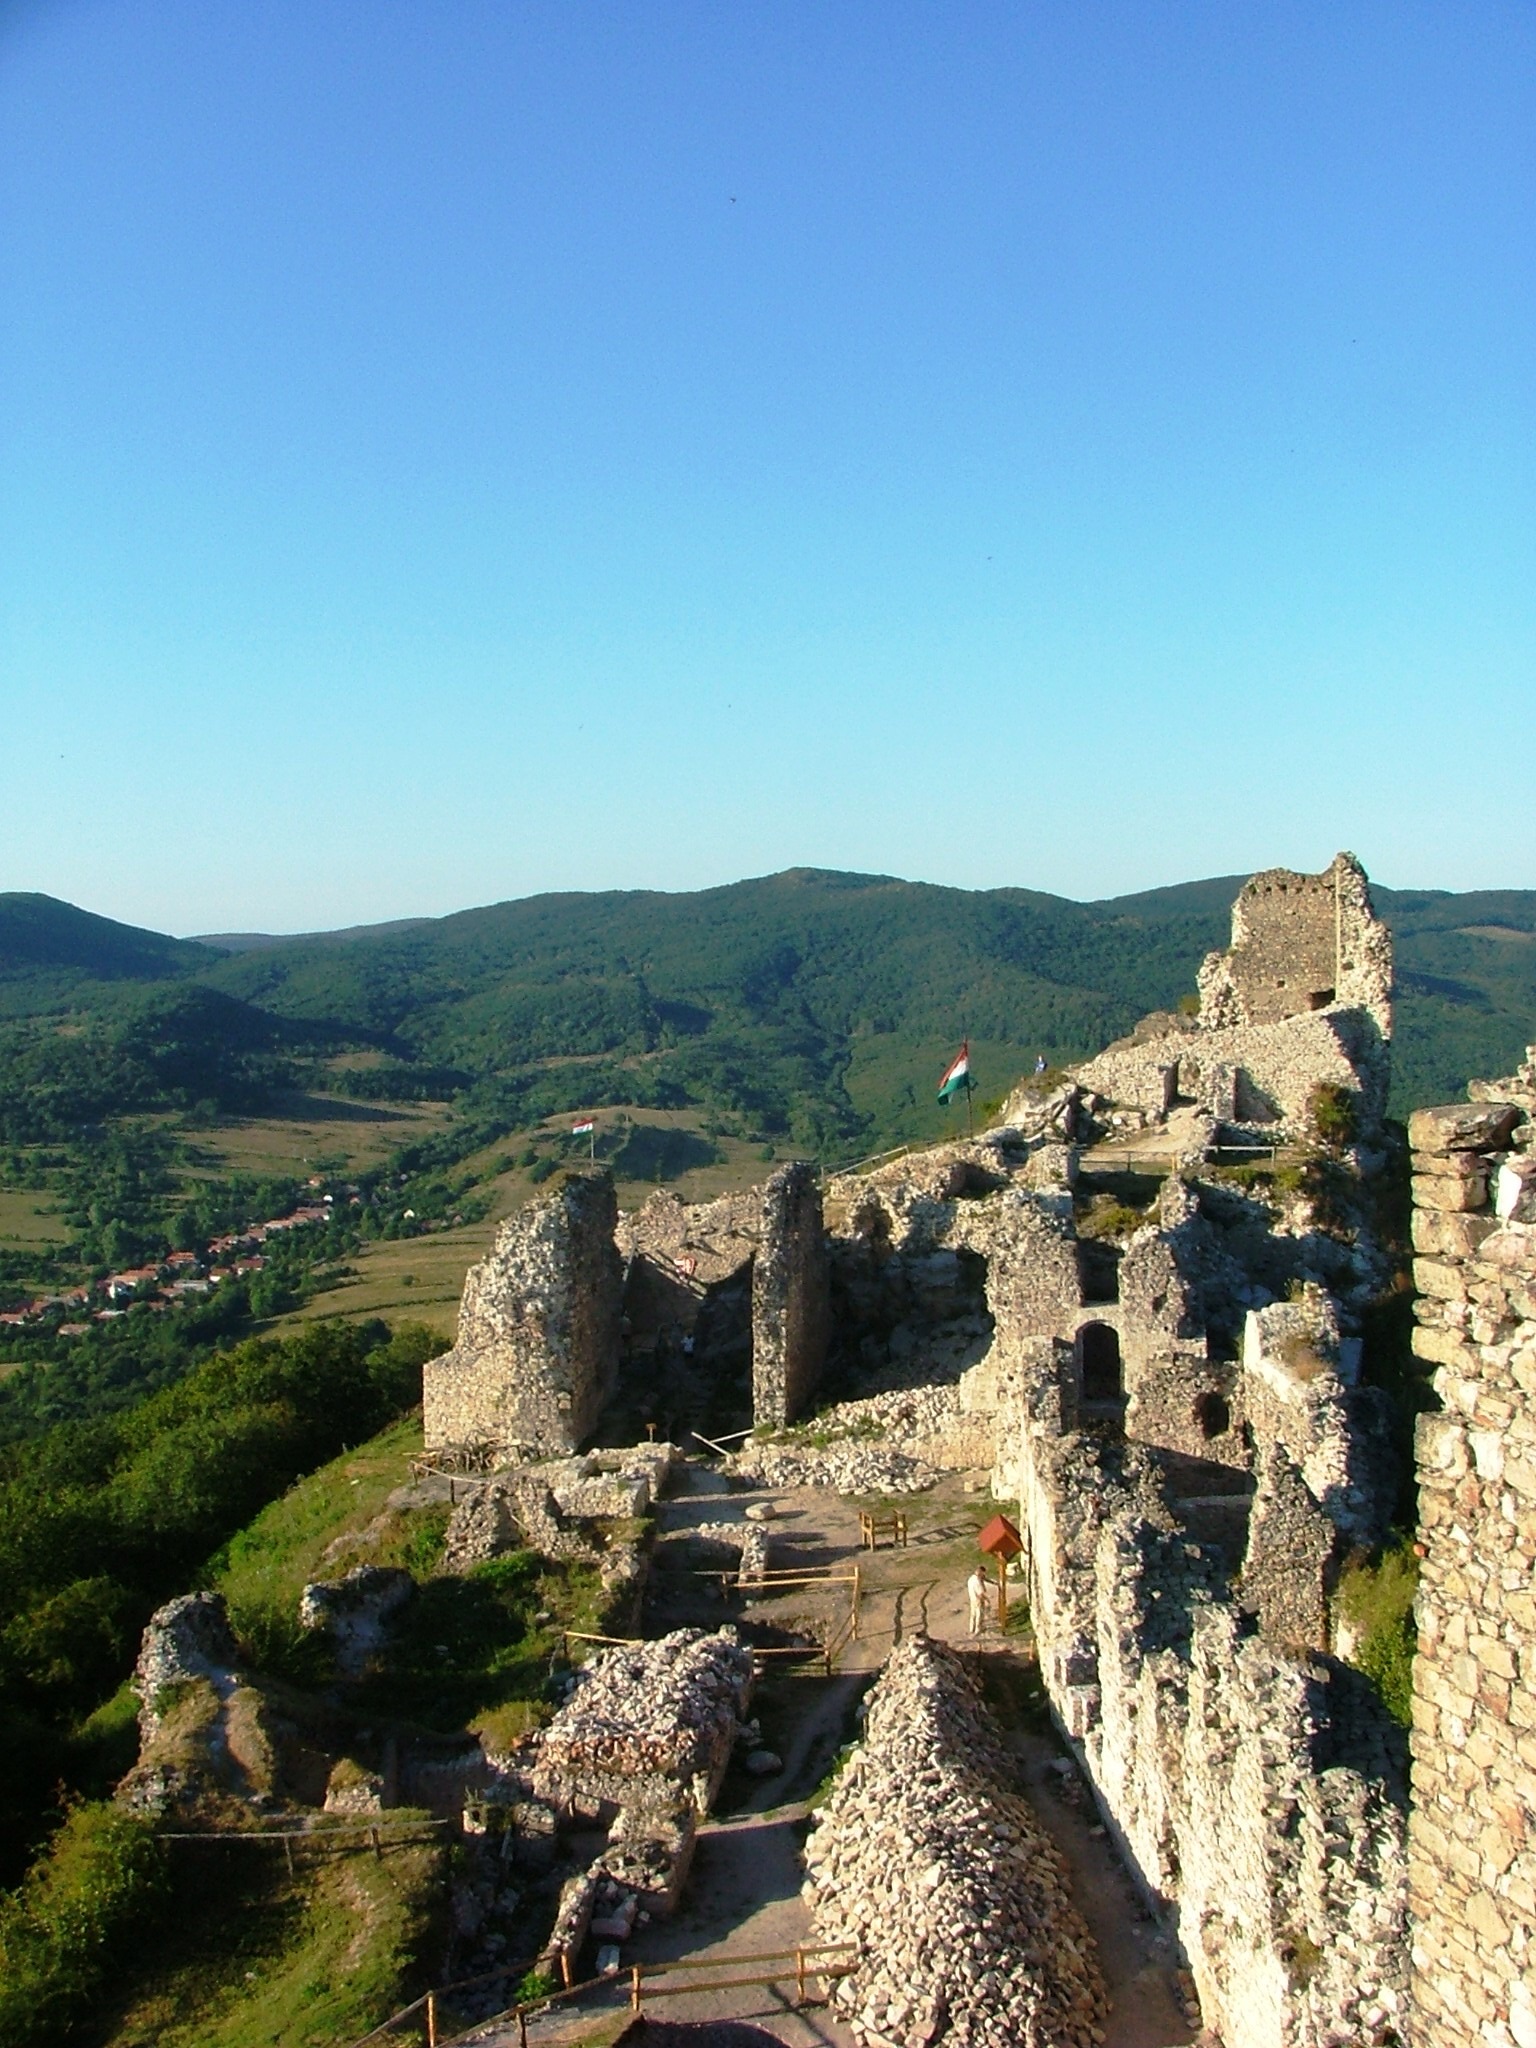
landscape, nature, forest, rock, mountain, sky, hill, valley, village, cliff, castle, landmark, fortification, tourism, terrain, stones, ruins, monastery, archaeological site, unesco world heritage site, historic site, castle ruins, ancient history, reg c, zempl n hg